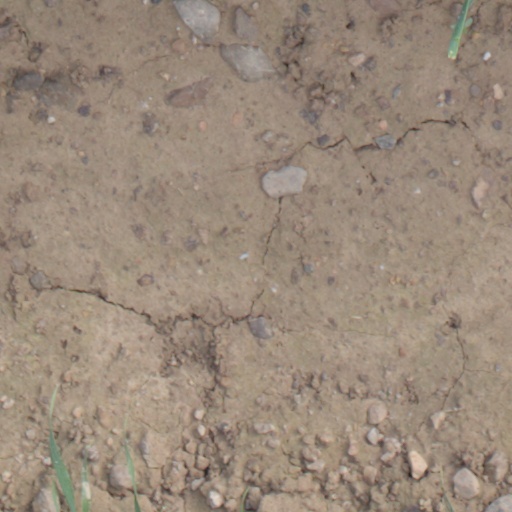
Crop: wheat